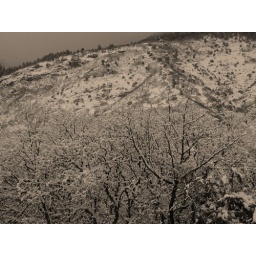
Snow covered trees &amp;amp; mountain in sepia